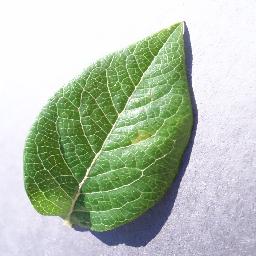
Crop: blueberry
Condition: healthy